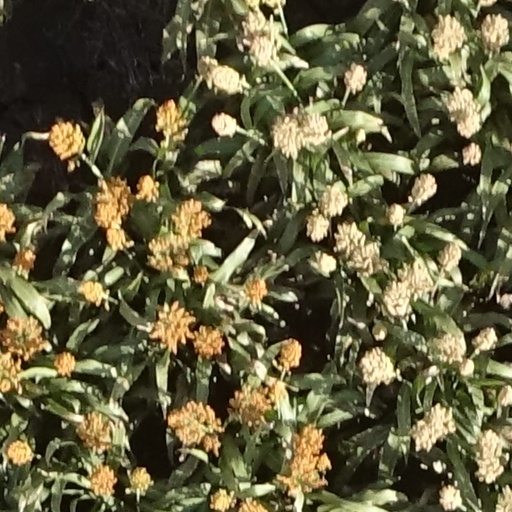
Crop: sorghum